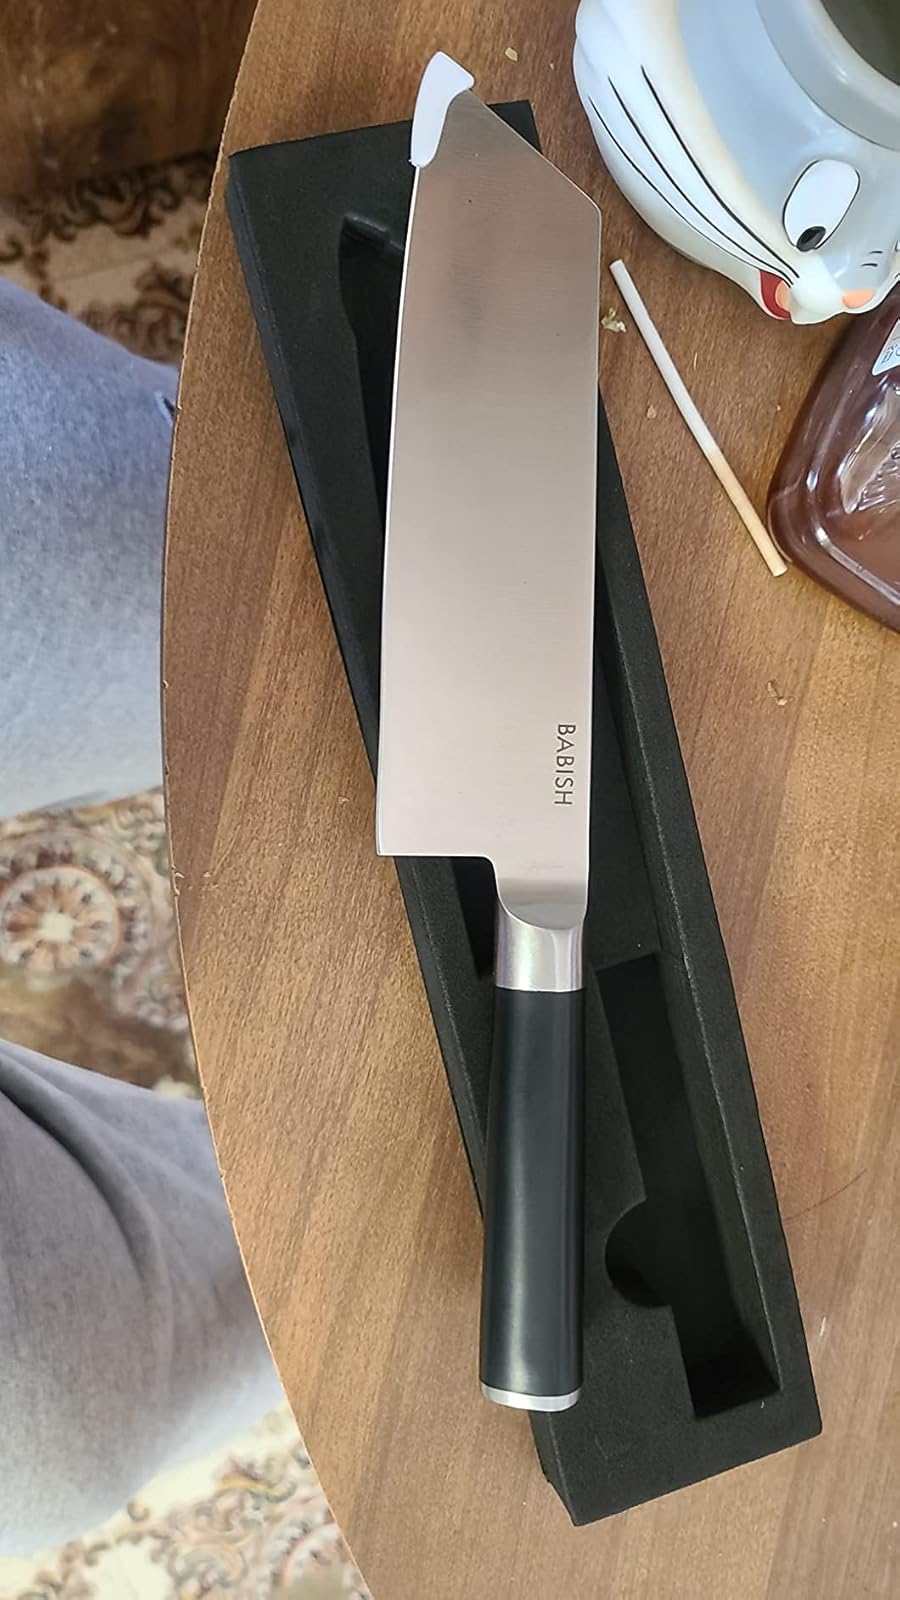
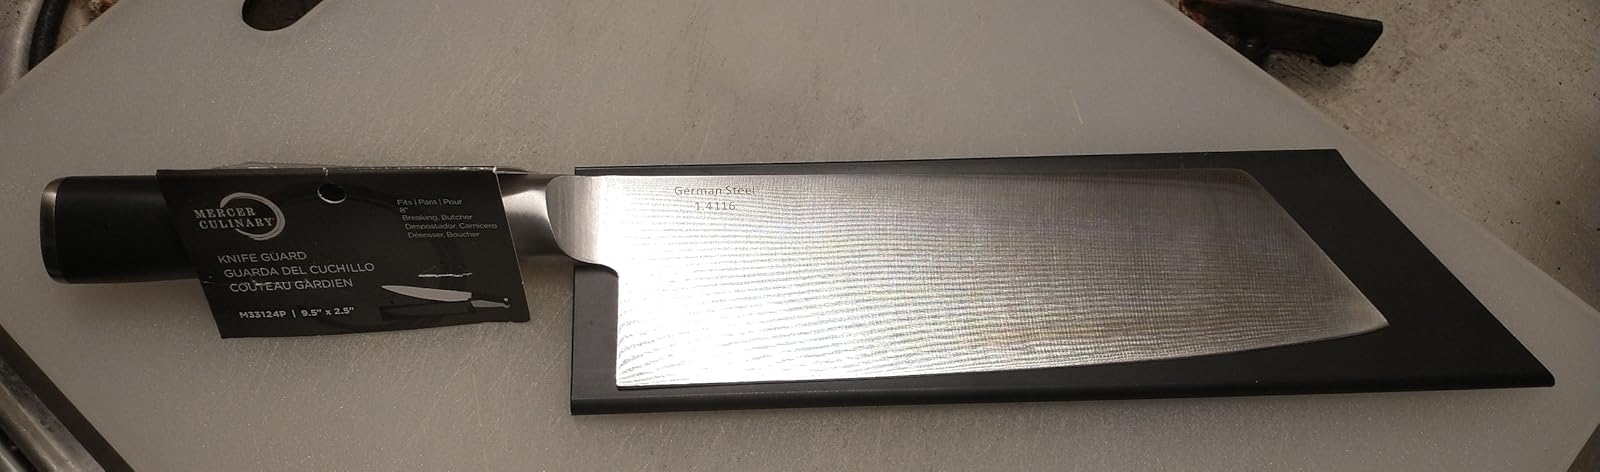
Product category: items_knife
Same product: yes